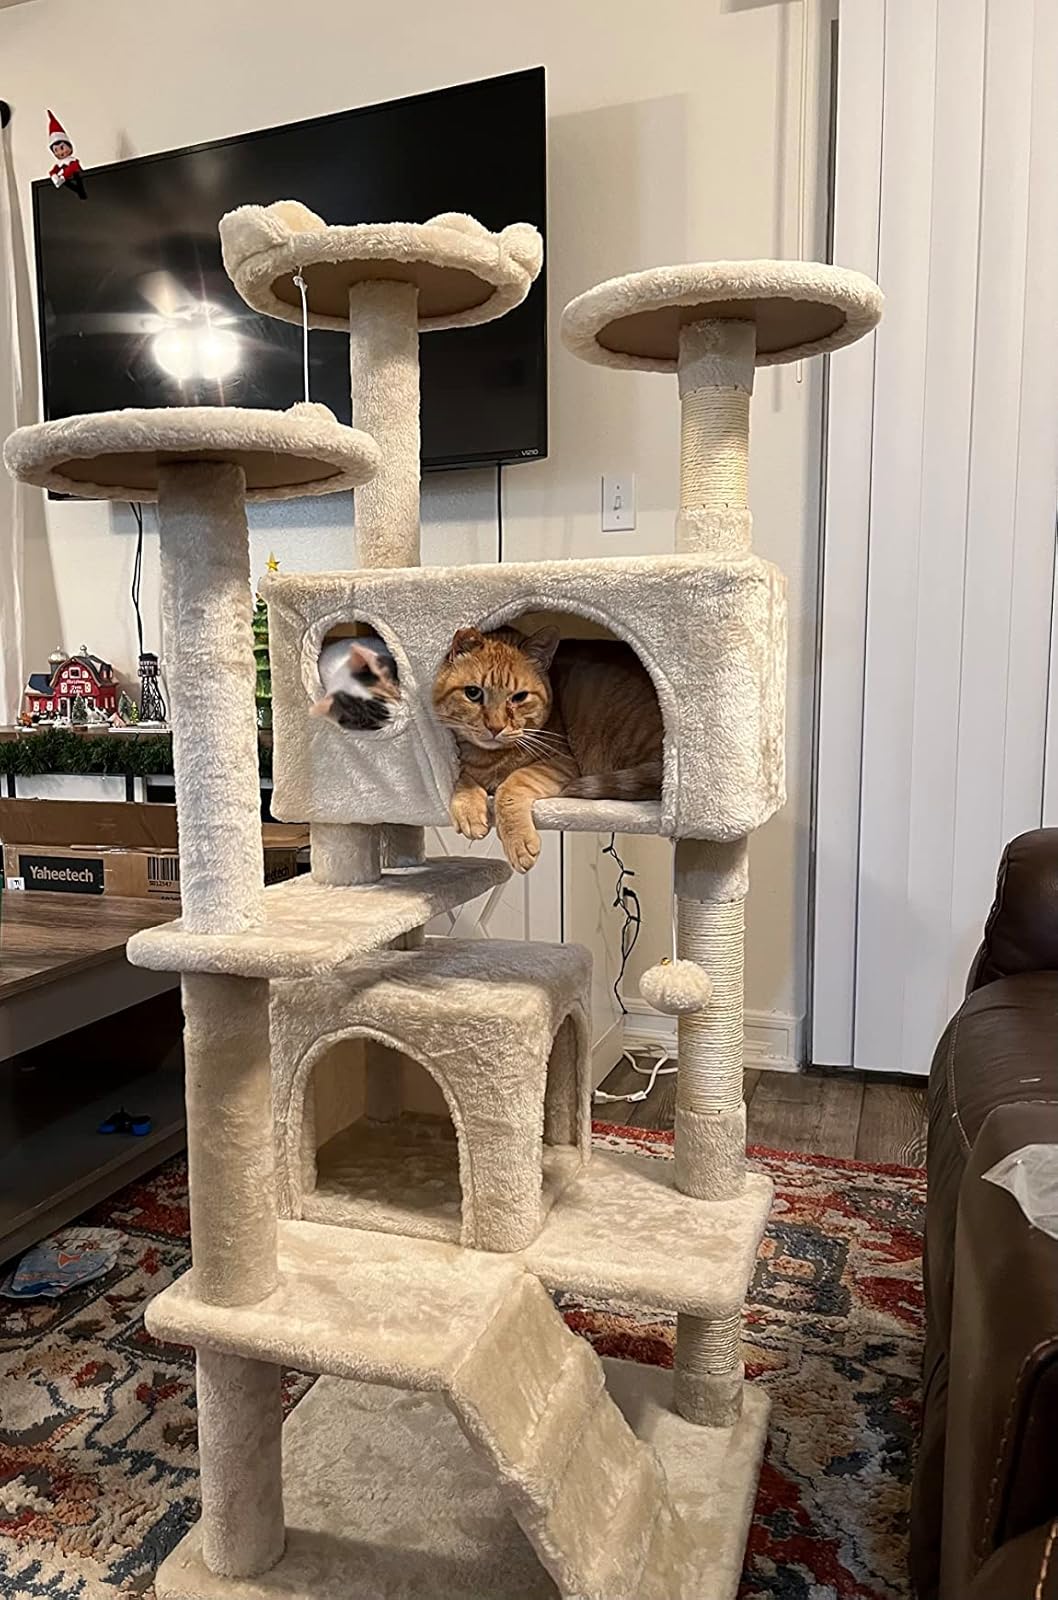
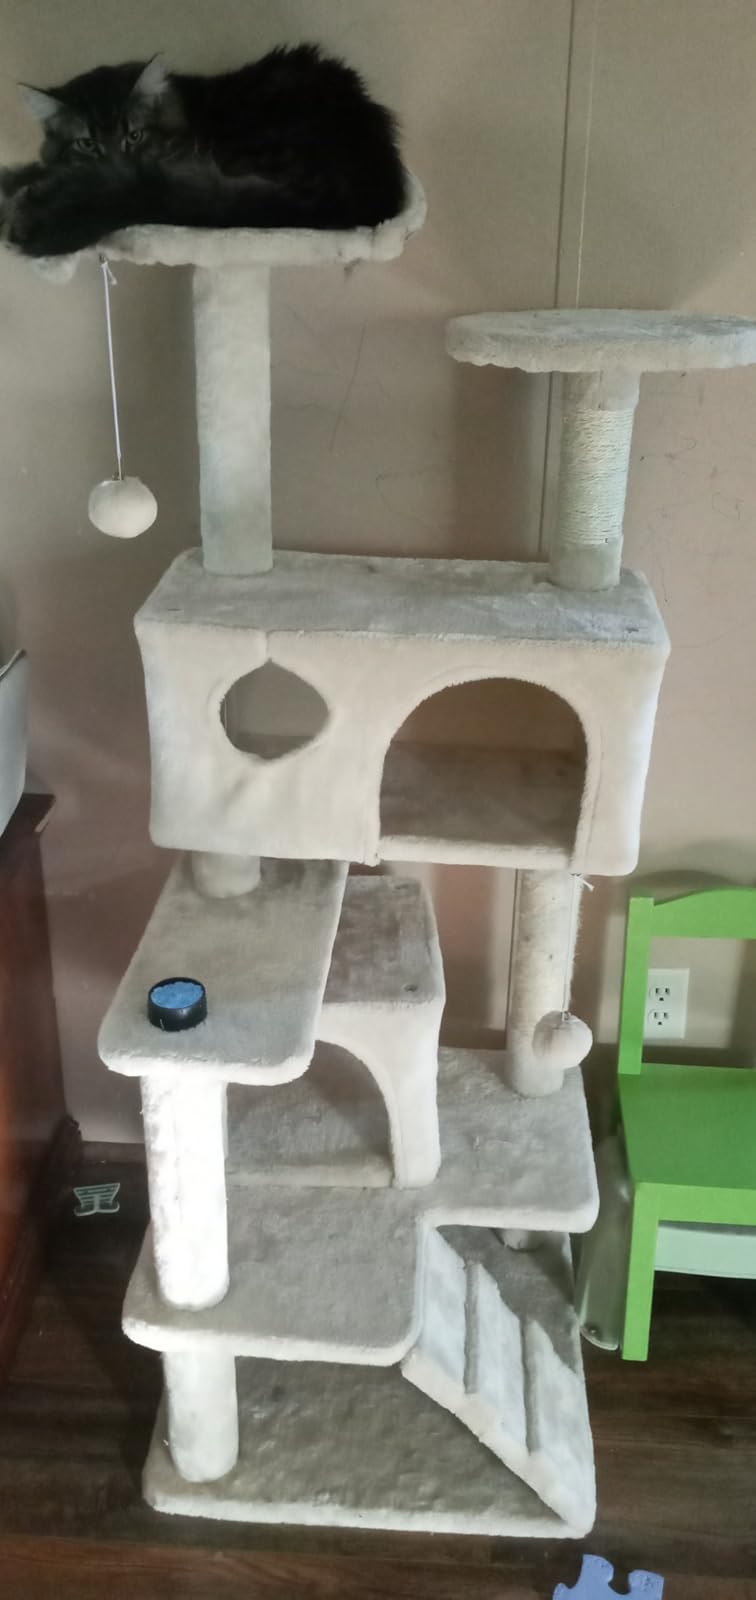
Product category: items_cat tree
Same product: yes